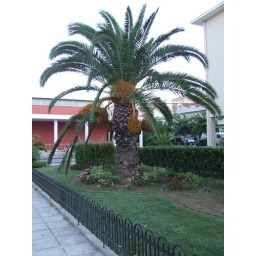
Date tree on the main street in Argostoli Kefalonia Greece